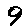
Label: 9